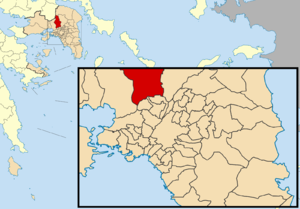
La Grèce est organisée depuis le 1ᵉʳ janvier 2011 en 13 régions et 325 dèmes.
Phylé est un dème de la périphérie de l'Attique, dans le district régional d'Attique de l'Ouest, en Grèce.